Flaxton, North Yorkshire

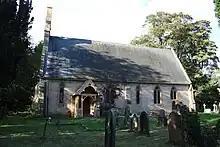
St Lawrence's Church

In 1867 a Church of England school was built in the village. It was built by Thomas Abbey of Claxton on land donated by Thomas Richard Smith and paid for with money raised by the Rector and parishioners. The clock is by Potts of Leeds and dates to the end of the 19th-century.